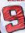
Number: 9